Egide Linnig

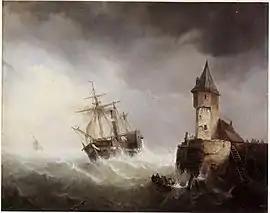
"The "Soho" enters the Scheldt estuary near Flushing"

The subject matter of Linnig's work is mainly marines, ship portraits and coastal landscapes. He also made some genre scenes. The Scheldt in Antwerp up to its estuary was one of his main sources of inspiration. He also had an interest in depicting the Flemish coastal towns, as evidenced by his prints with coastal landscapes in Nieuwpoort and Wenduine. Linnig often signed and dated his work and occasionally drew the Masonic symbol of the square and compass alongside his signature as he was a Freemason.